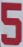
Number: 5